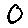
Label: 0